Moloch

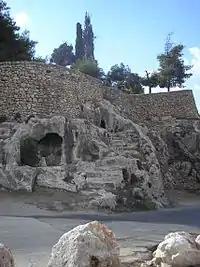
Tombs in the Valley of Hinnom, the location of the tophet, just outside the city of ancient Jerusalem, where Moloch rituals were performed according to 2 Kings 23:10.

The etymology of Moloch is uncertain: a derivation from the root , which means "to rule" is "widely recognized". Since it was first proposed by Abraham Geiger in 1857, some scholars have argued that the word "Moloch" has been altered by using the vowels of "shame". Other scholars have argued that the name is a "qal" participle from the same verb. R. M. Kerr criticizes both theories by noting that the name of no other god appears to have been formed from a "qal" participle, and that Geiger's proposal is "an out-of-date theory which has never received any factual support". Paul Mosca, Professor Emeritus at the University of British Columbia, similarly argued that "the theory that a form would immediately suggest to the reader or hearer the word (rather than or ) is the product of nineteenth century ingenuity, not of Massoretic or pre-Massoretic tendentiousness".